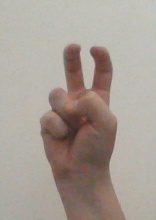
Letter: toot